Stadtarchiv Stralsund

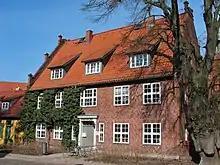
Stadtarchiv (2006)

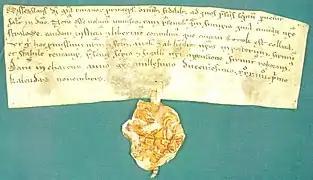
Stralsund city charter, 1234

The Stadtarchiv Stralsund (City Archives of Stralsund) is the historical Archive of the Hanseatic City of Stralsund and an important municipal archive in Mecklenburg-Vorpommern.